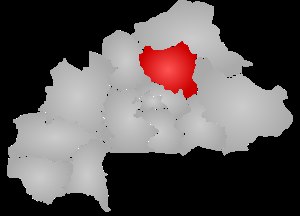
Centre-Nord
Kort over regionen
Centre-Nord er en af Burkina Fasos 13 regioner. Centre-Nord havde i 2006 1.203.073 indbyggere. Regionshovedstaden er Kaya. Regionen består af tre provinser: Bam, Namentenga og Sanmatenga.